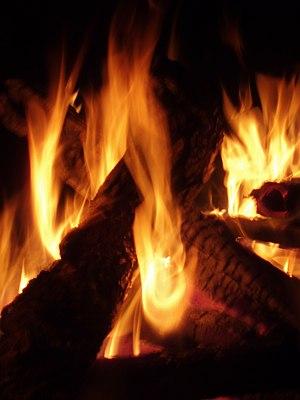
Lohri est un festival célébré en Inde du Nord la veille de Maghar Sangrant c'est-à-dire la veille du jour où le soleil rentre dans la constellation du Capricorne, autour du 12 janvier. Beaucoup croient qu'auparavant ce jour qui se veut auspicieux était fêté au solstice d'hiver. Cependant aujourd'hui il est lié à la terre cultivée, aux moissons ainsi qu'aux naissances et aux mariages. Des feux de joie sont mis en place pour ce jour. Dans le sikhisme, il est proche de la commémoration de la bataille de Muktsar. Si les Gurus du sikhisme rejettent les cultes dus aux croyances populaires, au Penjab Lohri est tout de même fêté. Un village dénommé Iyali Kalan dans le district de Ludhiana, au Penjab, est fameux pour son festival du lohri; sans doute parce qu'il a su au XVIIᵉ siècle accueillir avec ferveur un des Gurus du sikhisme se remettant d'une bataille, Guru Hargobind.